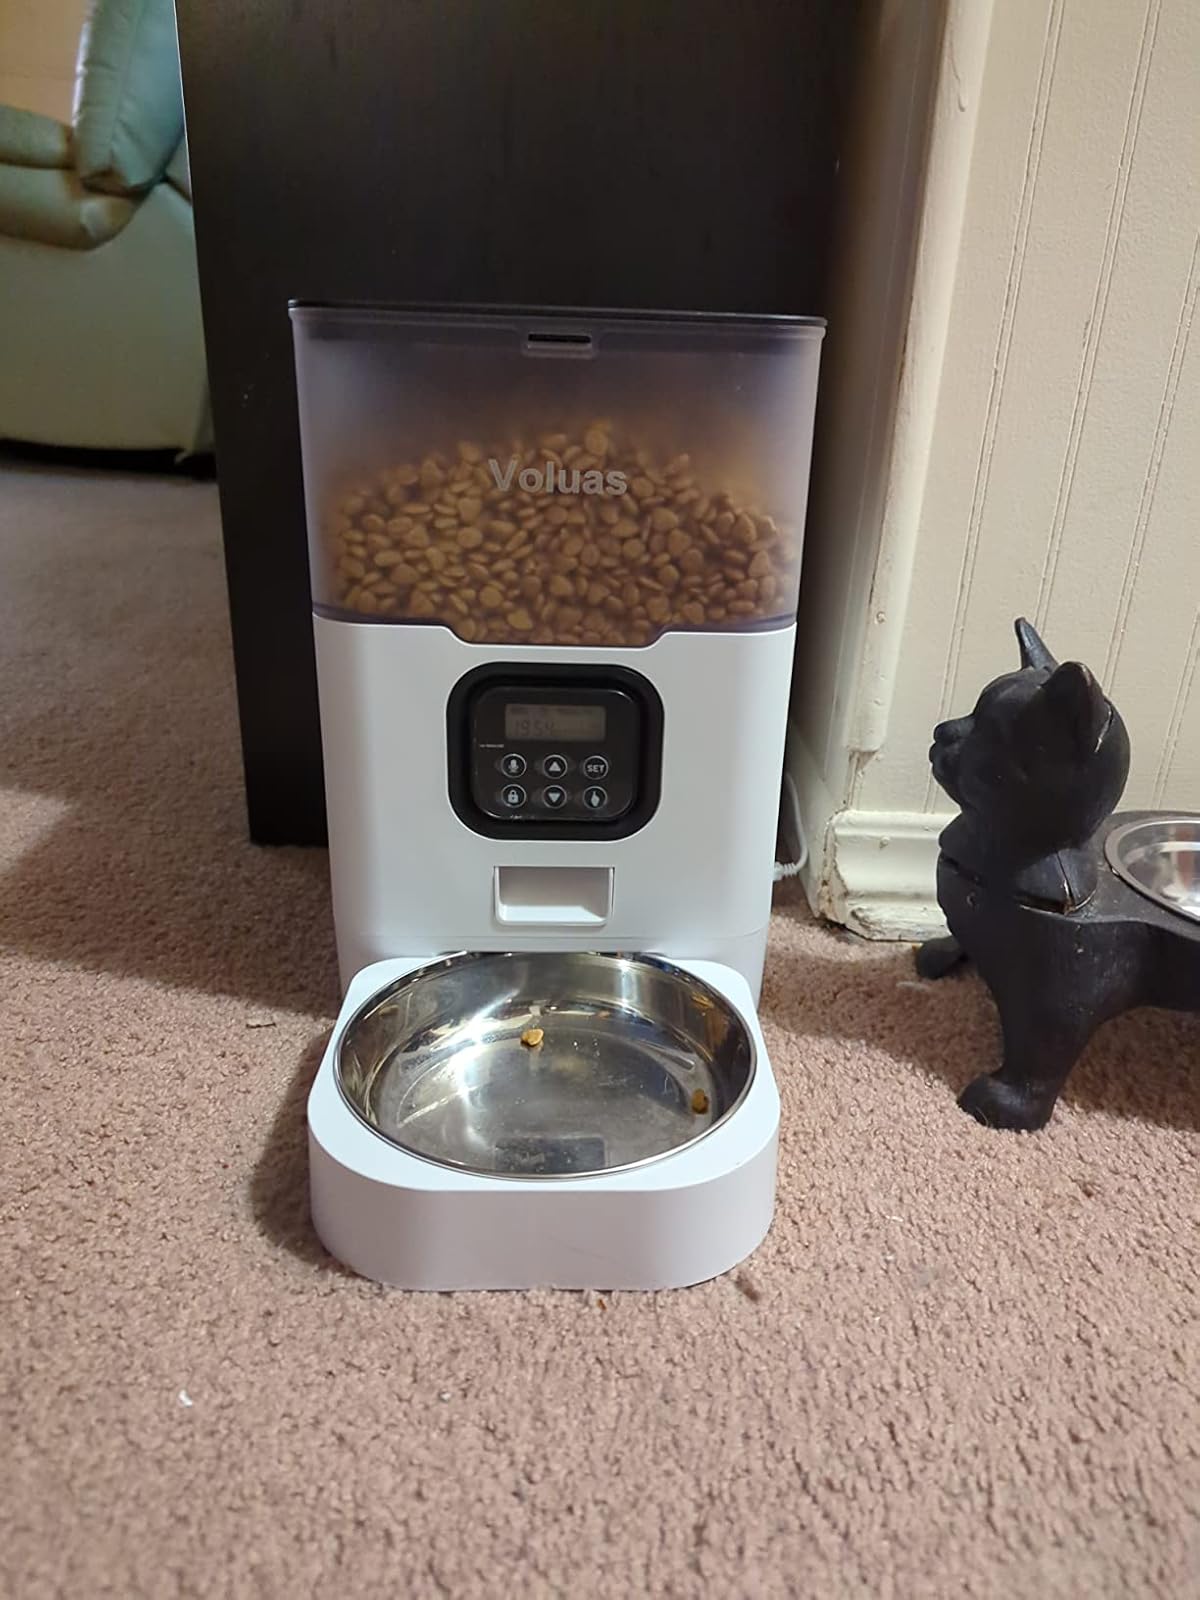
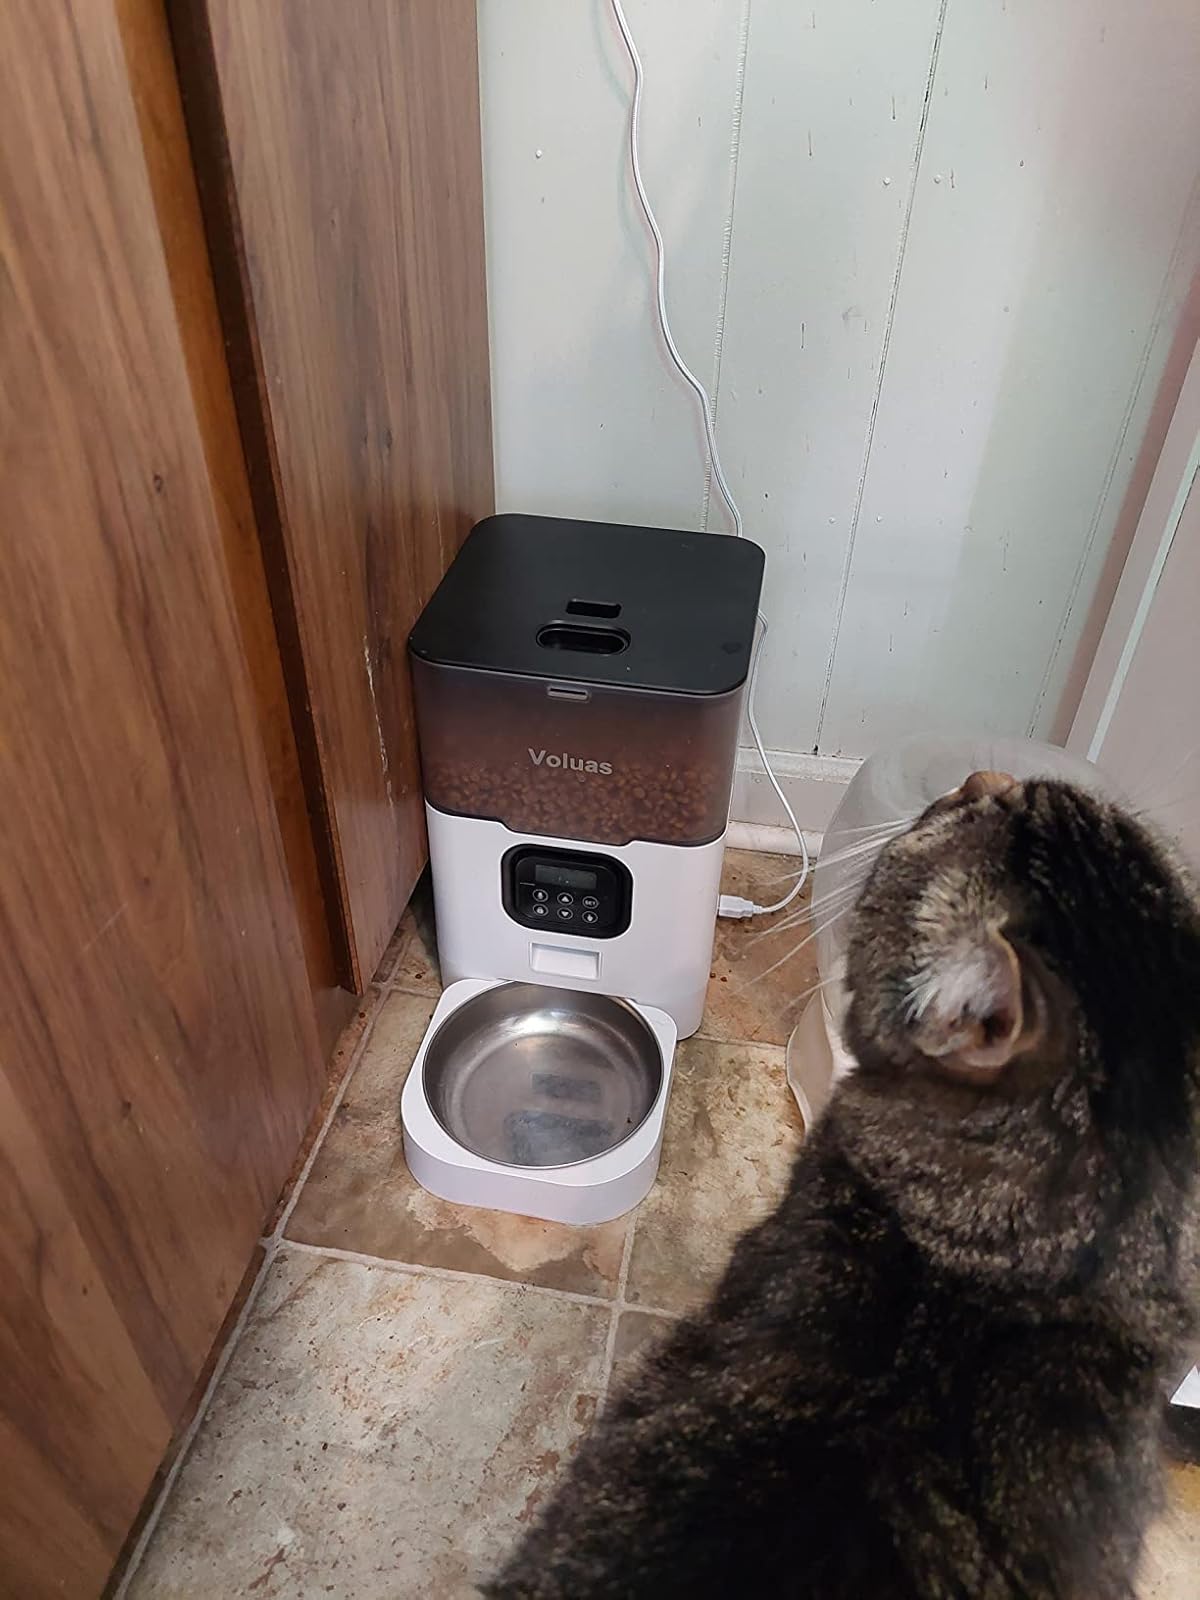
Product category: items_feeder
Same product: yes